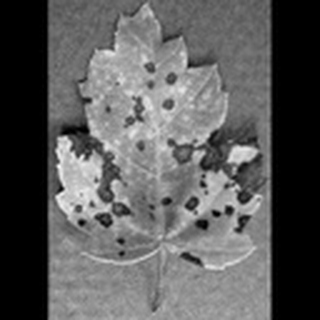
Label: cotton_target_spot